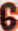
Number: 6